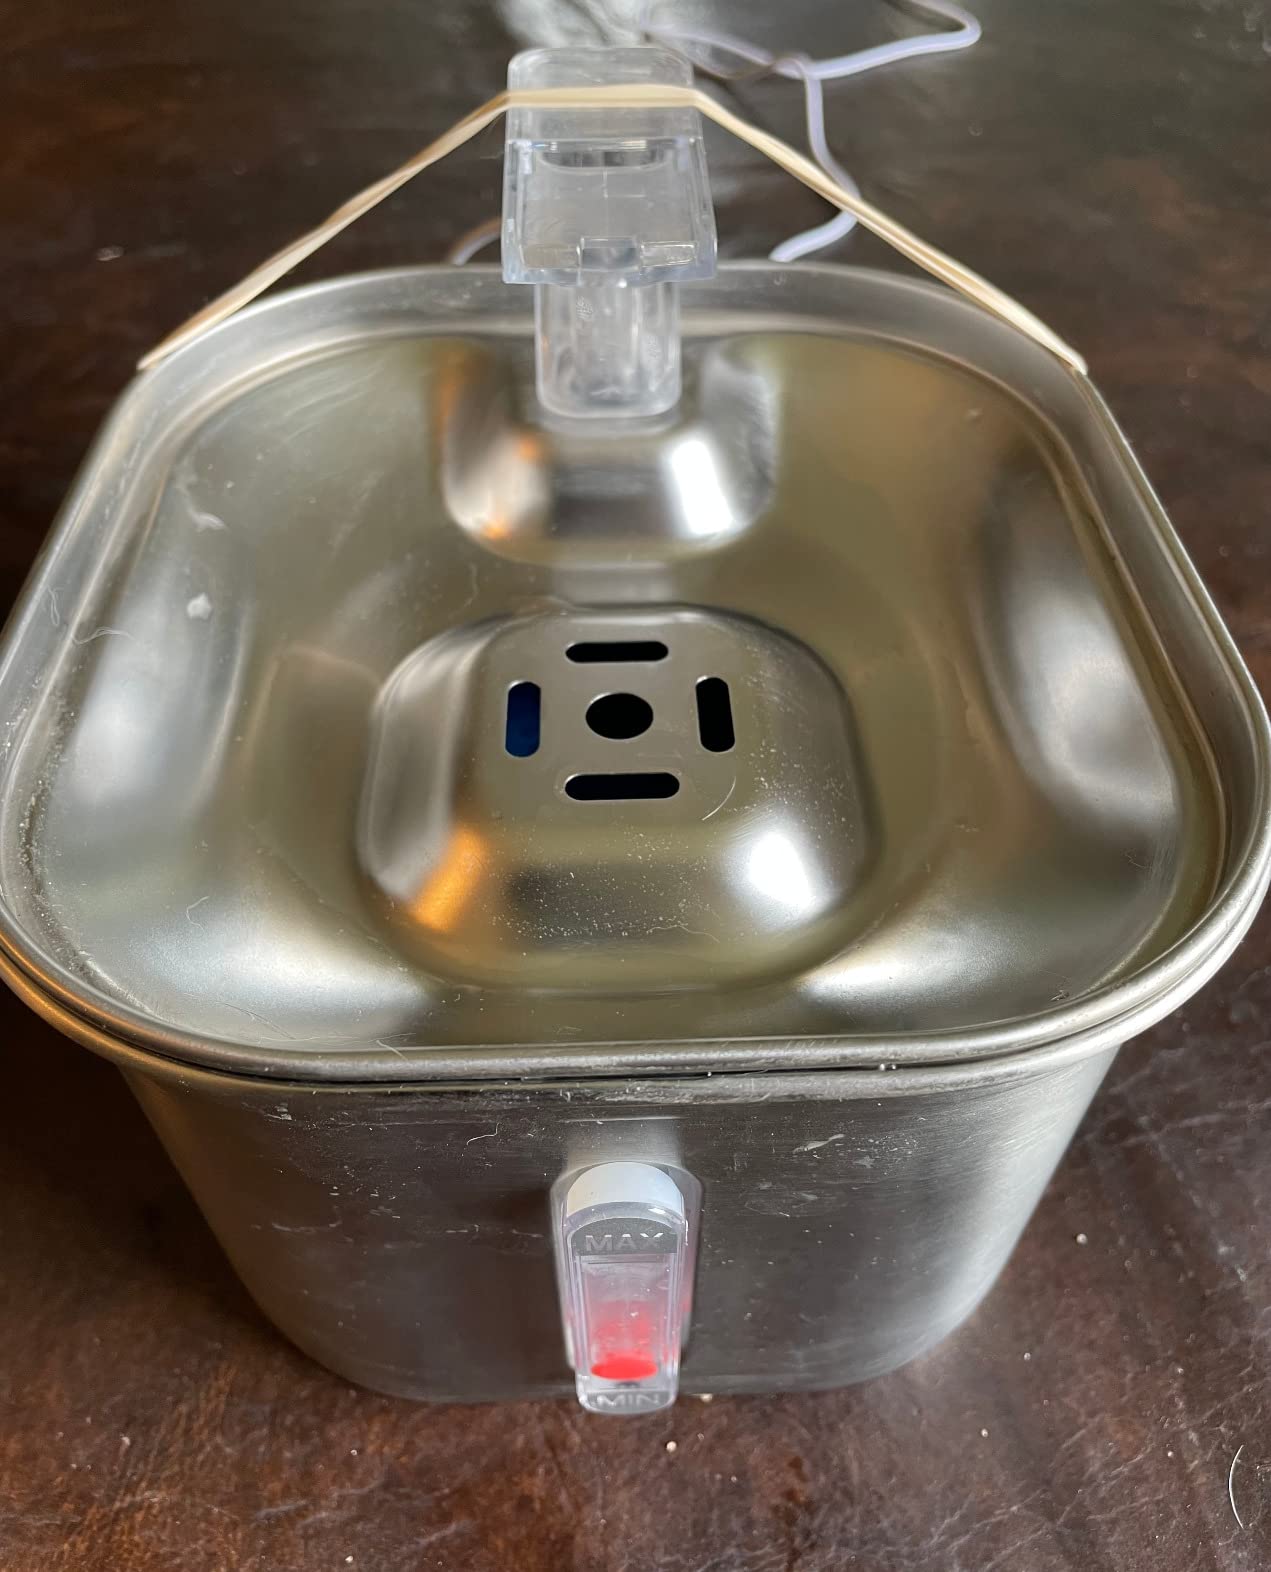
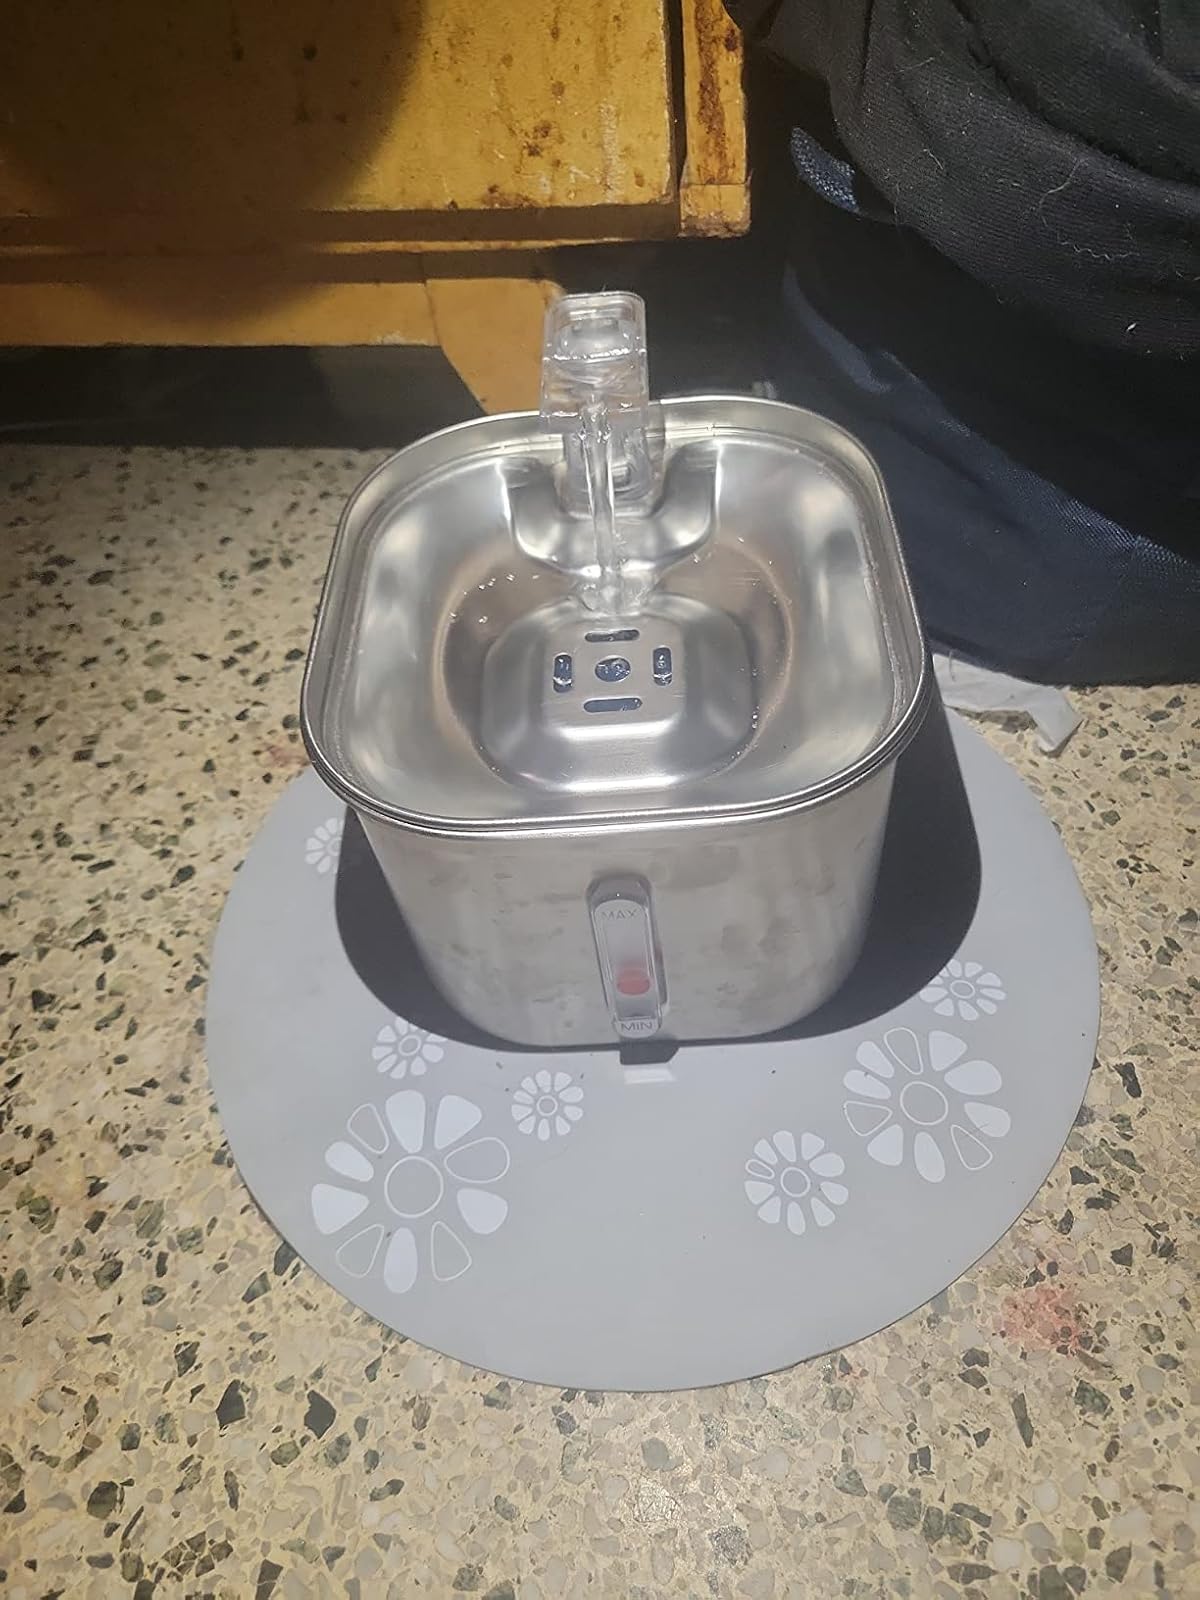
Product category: items_bowl
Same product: yes